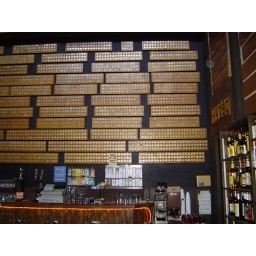
Some of the silver dollars donated over the years at the Lincoln Montanna bar.Every wall has silver dollars mounted to the ceiling.